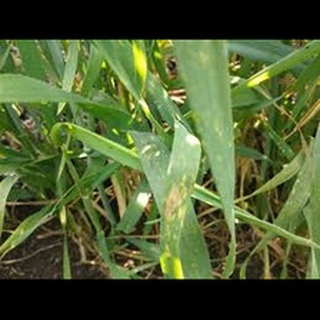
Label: wheat_leaf_blight